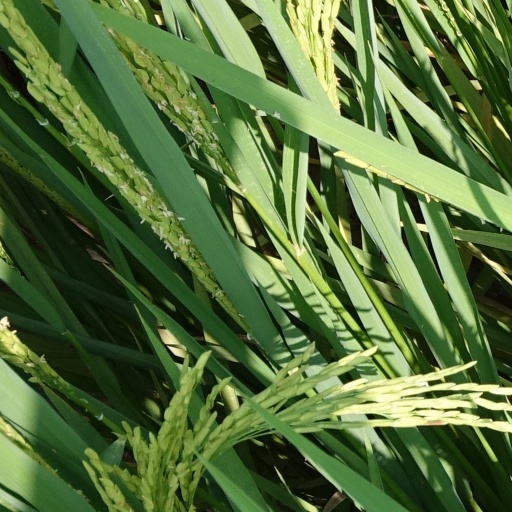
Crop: rice